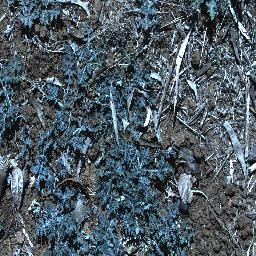
Label: parthenium